University Cottage Club

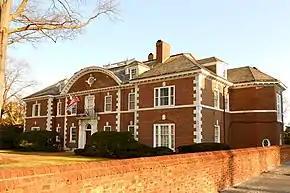

The University Cottage Club or simply Cottage Club is one of eleven current eating clubs at Princeton University, in Princeton, New Jersey, United States. It is one of the six bicker clubs, along with The Ivy Club, Tiger Inn, Cap and Gown Club, Cannon Club and Tower Club.